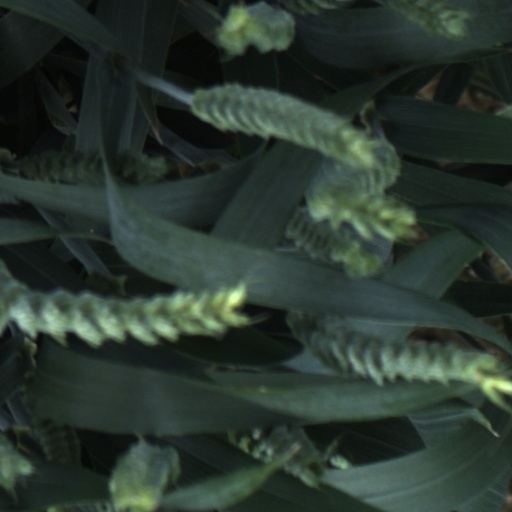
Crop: wheat